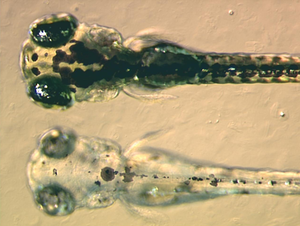
Les chromatophores sont des cellules pigmentaires qui réfléchissent la lumière présente dans le tégument de certains animaux. Ils sont en grande majorité responsables de la couleur de la peau et des yeux des animaux à sang froid et sont créés par la crête neurale durant le développement embryonnaire. Ils sont situés à la surface du tégument de certains Amphibiens, Poissons, Reptiles, Crustacés et Céphalopodes. Les brusques modifications de couleur des téguments, visibles chez certaines espèces, sont dues aux variations de taille des chromatophores, à la migration des pigments ou à la réorientation de lamelles réfléchissantes, sous contrôle hormonal, nerveux ou mixte. Ces modifications de couleur sont souvent employées comme moyen de camouflage par homochromie, mais peuvent aussi être déclenchées par des variations d'humeur, de température, de nature de l'environnement local, ou par le stress.
Voici une liste de diverses espèces animales classées par le nombre de neurones constituant l'ensemble de leur système nerveux. Ces chiffres sont des estimations calculées en multipliant la densité des neurones chez un animal particulier par le volume moyen du cerveau de l'animal. Le ver nématode Caenorhabditis elegans est la seule espèce citée pour laquelle le nombre de neurones a pu être compté.